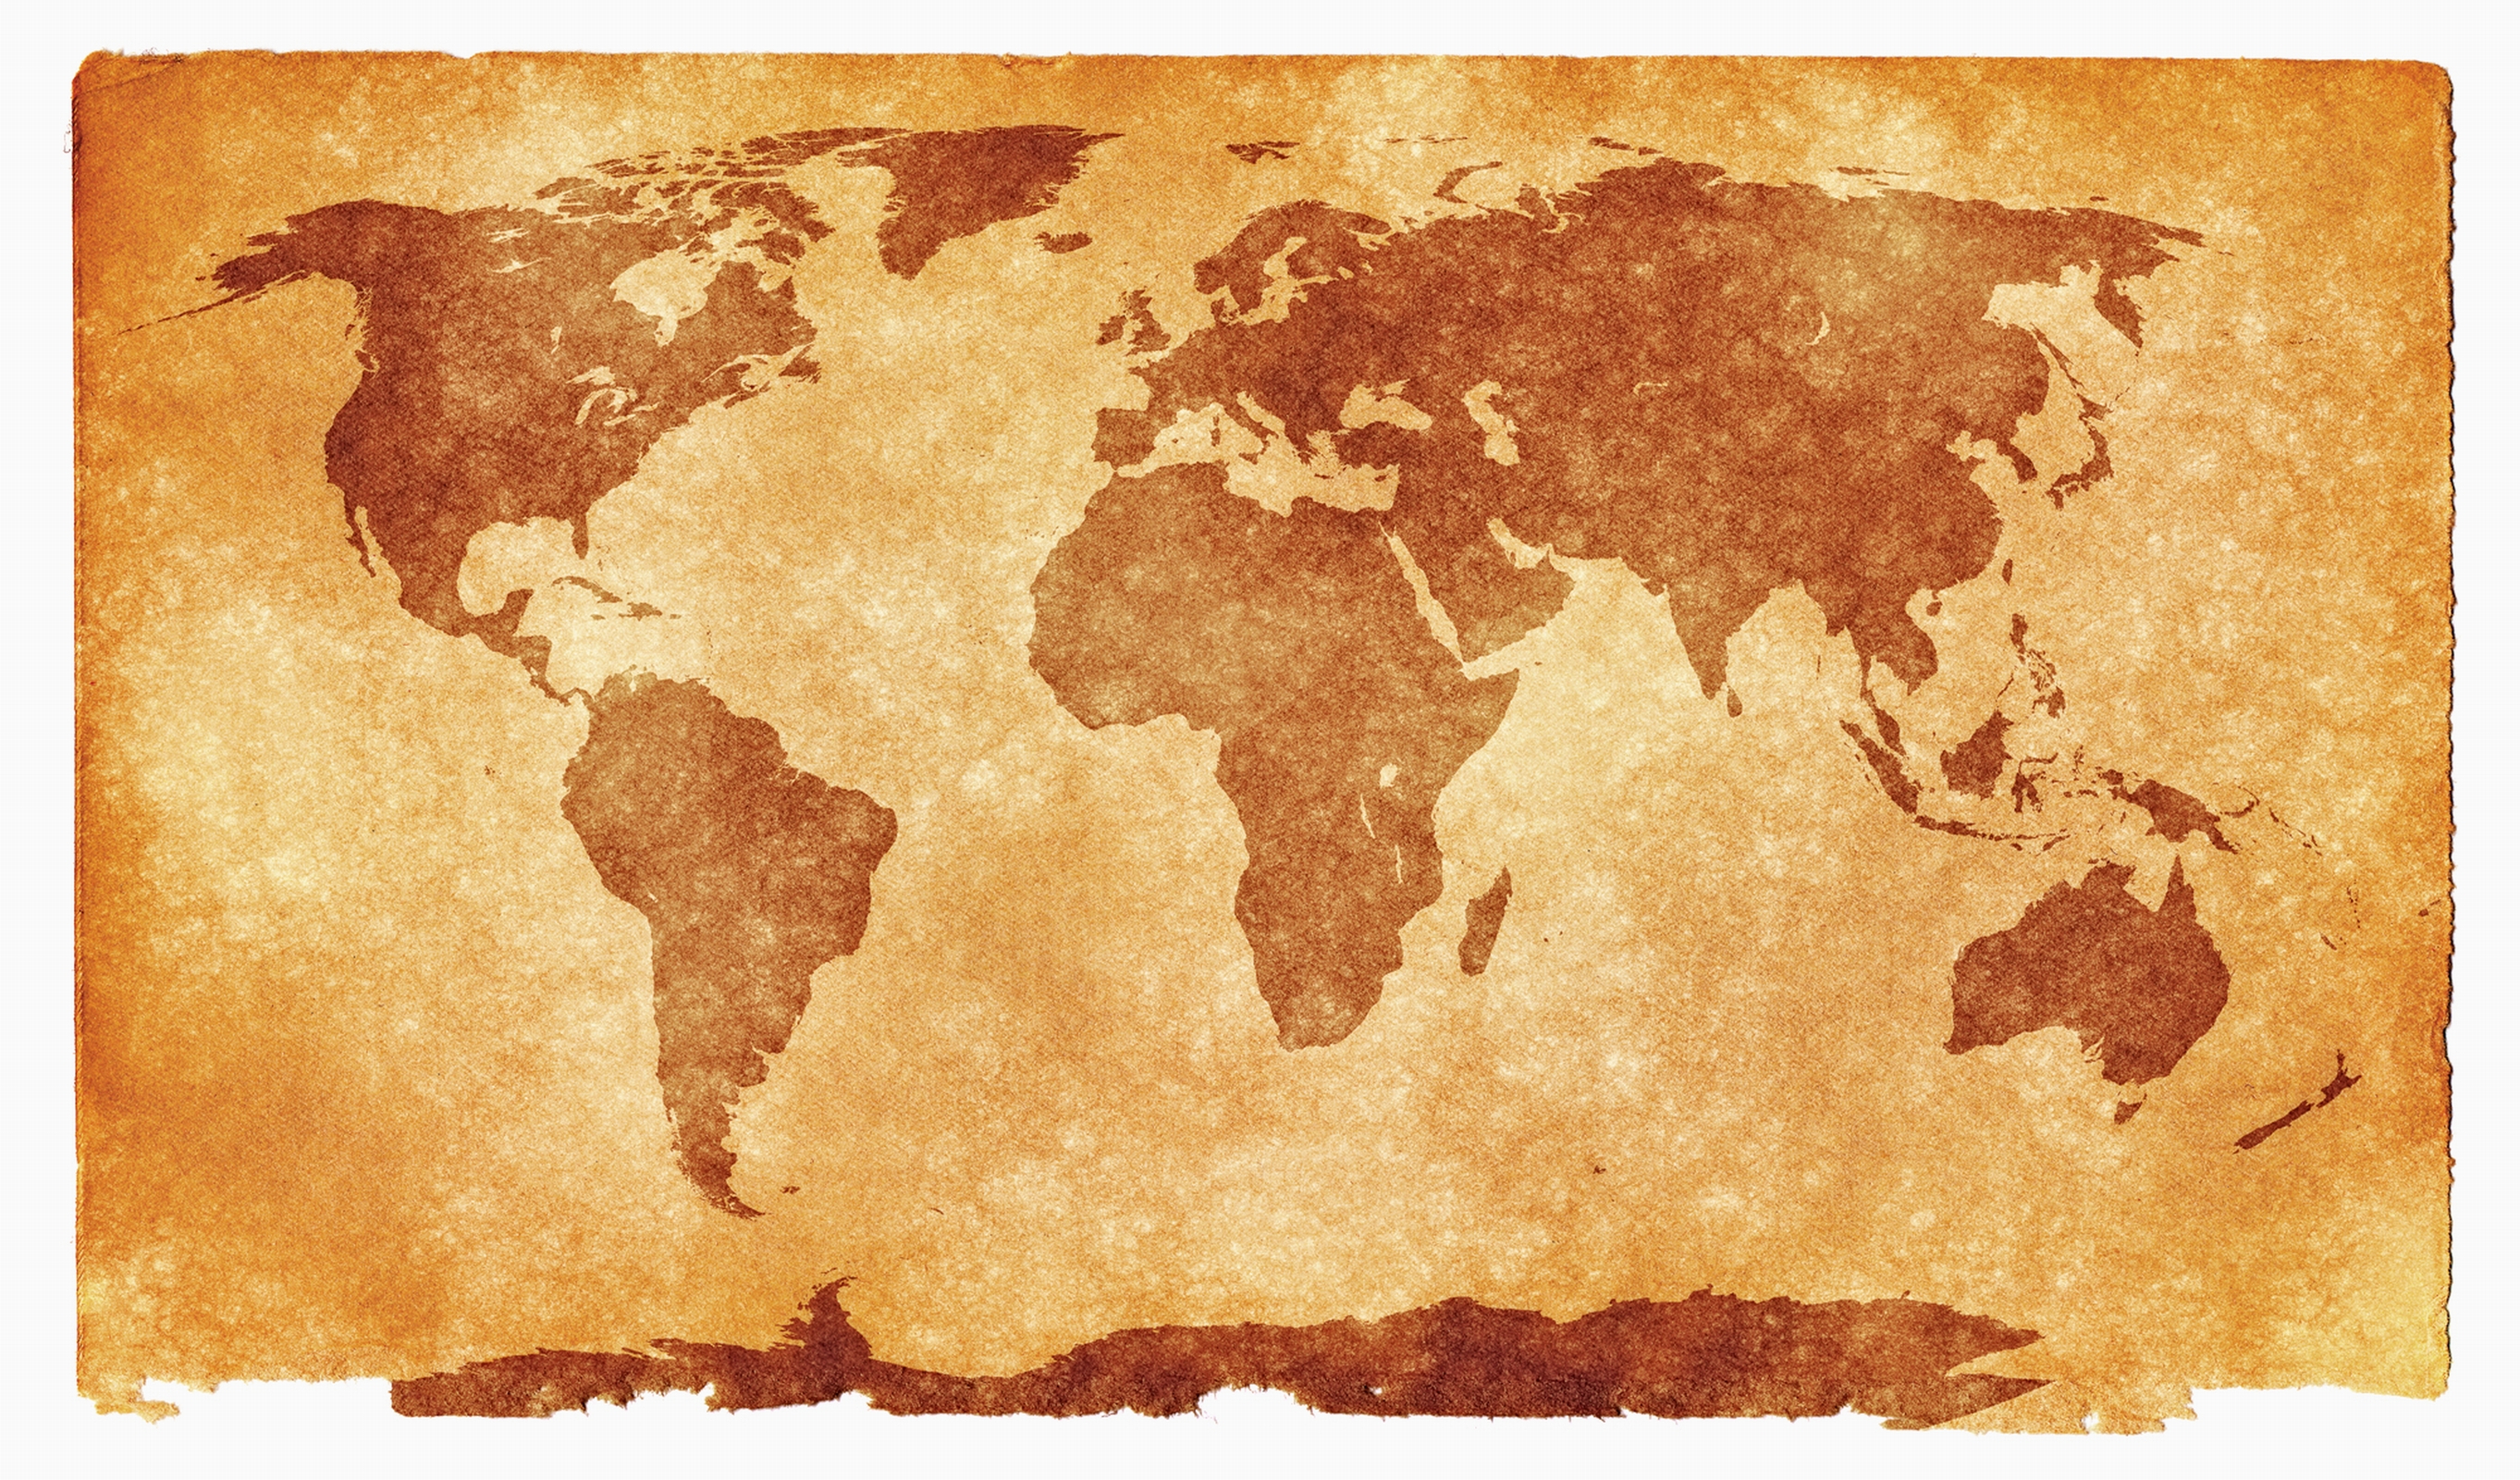
map, world